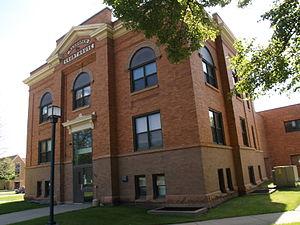
La ville de Mahnomen est le siège du comté de Mahnomen, dans l’État du Minnesota, aux États-Unis. Sa population s’élevait à 1 214 habitants lors du recensement de 2010, estimée à 1 229 habitants en 2016. Elle est située dans la réserve indienne de White Earth.